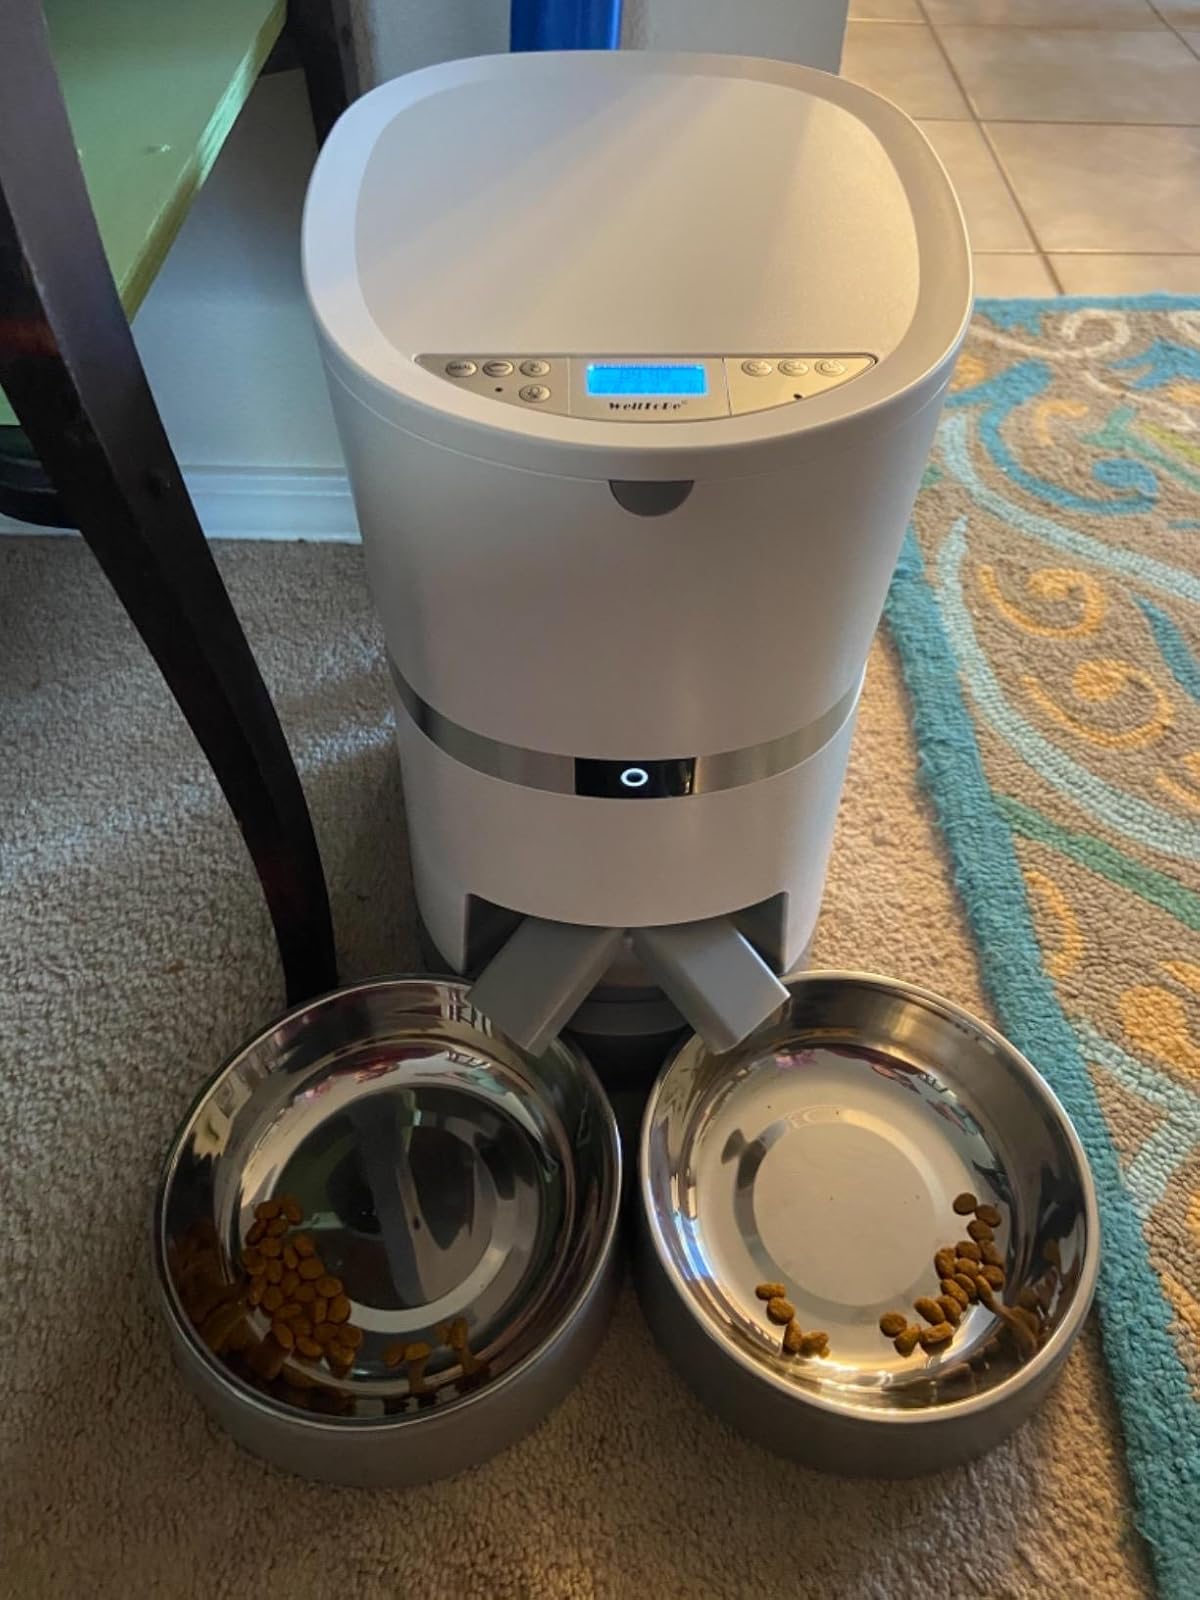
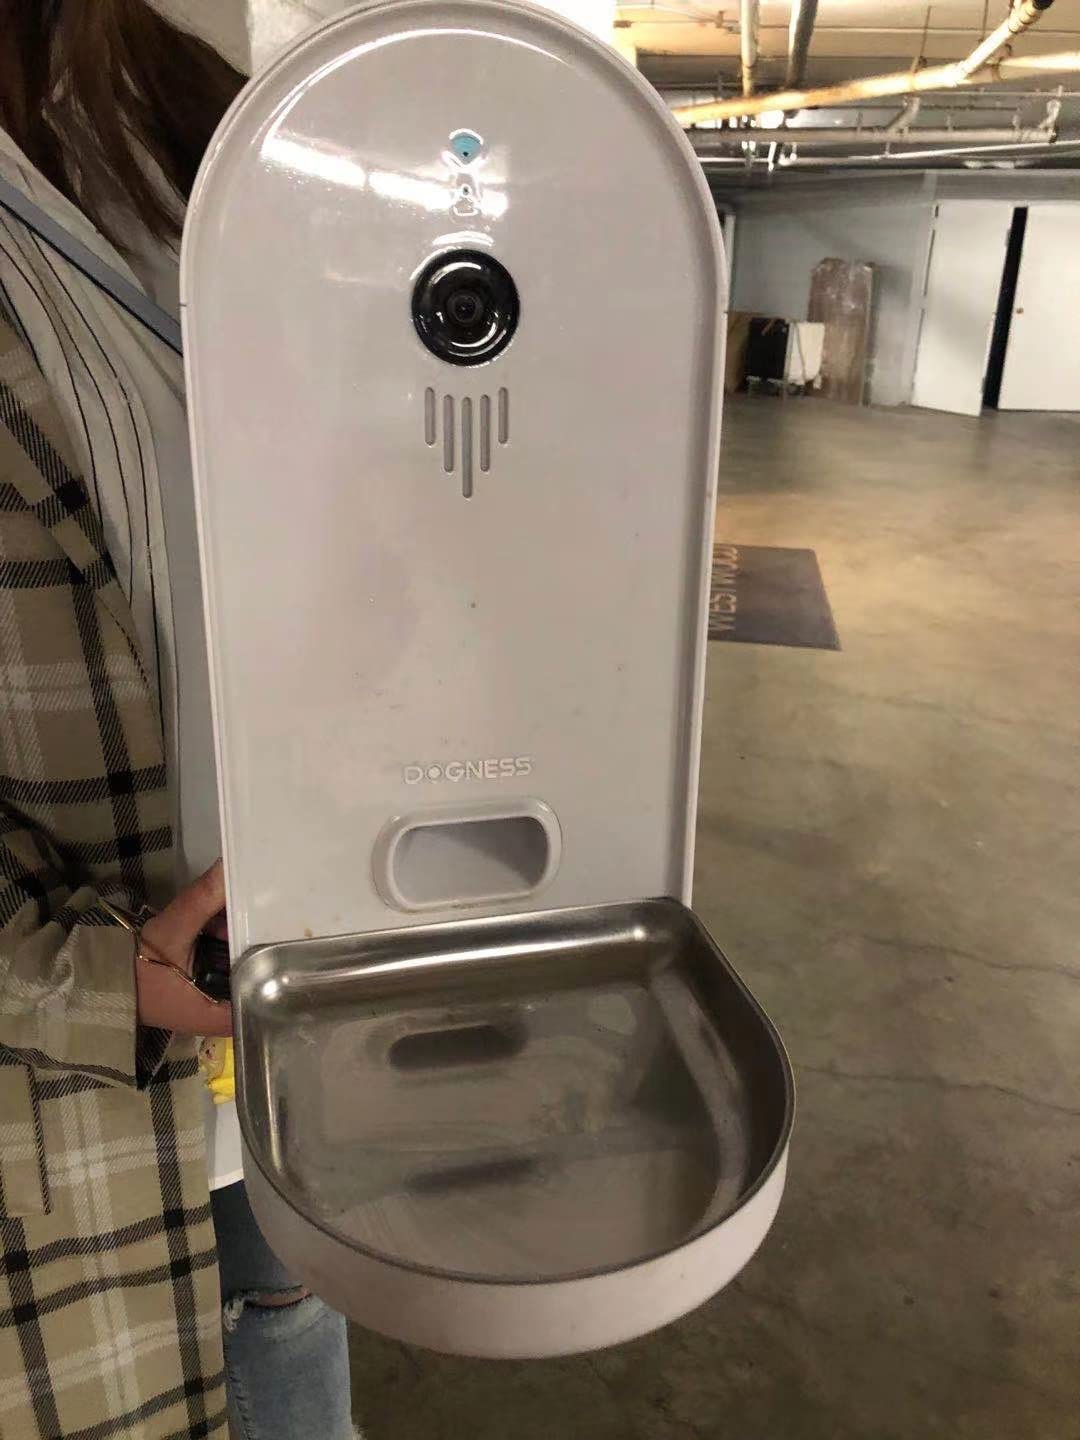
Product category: items_feeder
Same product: no